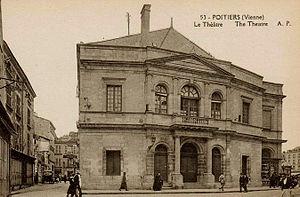
carte postale ancienne, ancien théatre municpial de Poitiers
"L’Ancien théâtre municipal de Poitiers est un édifice de ""style 1940"" situé sur la place du Maréchal-Leclerc.